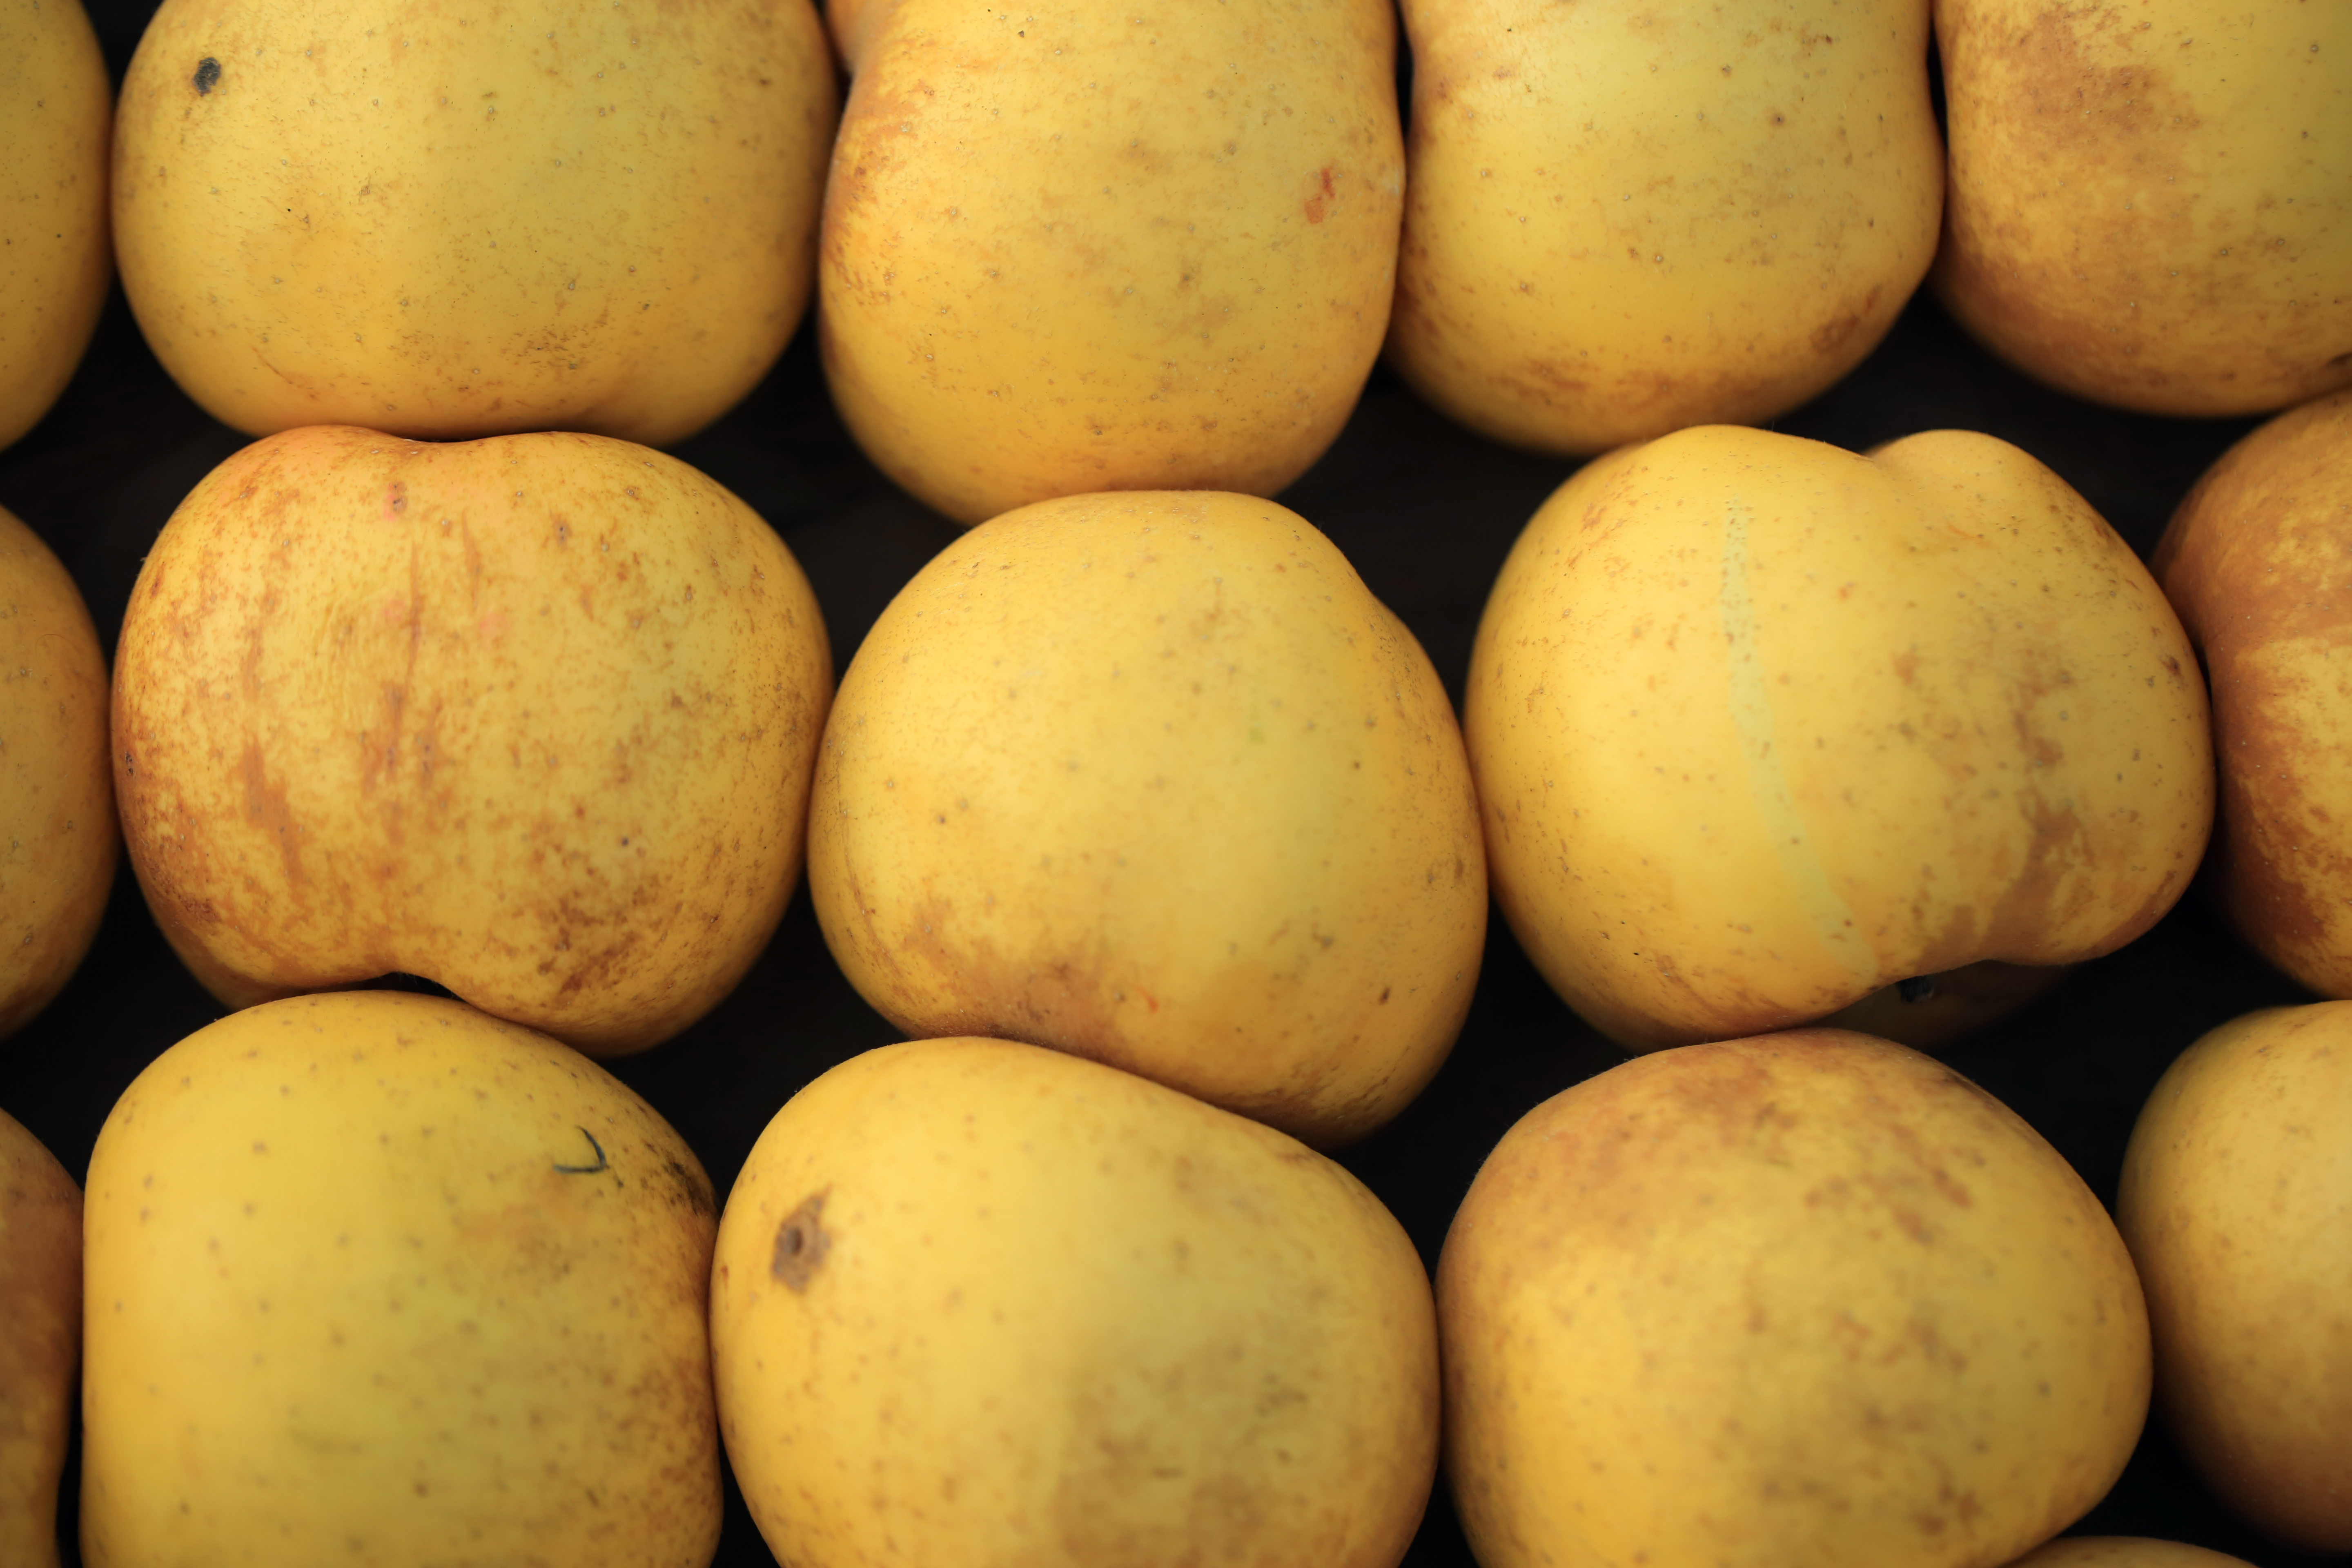
outdoor, winter, plant, fruit, europe, food, produce, vegetable, autumn, canon, yellow, potato, midi, hiver, fruits, jaune, herbst, automne, occitanie, isasza, southfrance, sdfrankreich, zuidfrankrijk, mditerrane, languedocroussillon, hrault, expositionvente, eos5d, cvennes, gard, levigan, appels, pommes, extrieur, reinettesduvigan, apfel, gelb, produitnaturel, productionsagricoles, rcoltes, flowering plant, root vegetable, land plant, potato and tomato genus, langsat